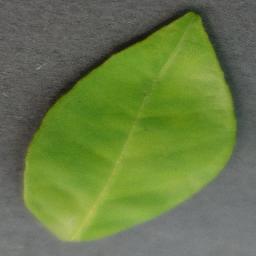
Label: Orange___Haunglongbing_(Citrus_greening)